Question: What is on the side of train?
Tambaya: Menene a gefen jirgin ƙasa?
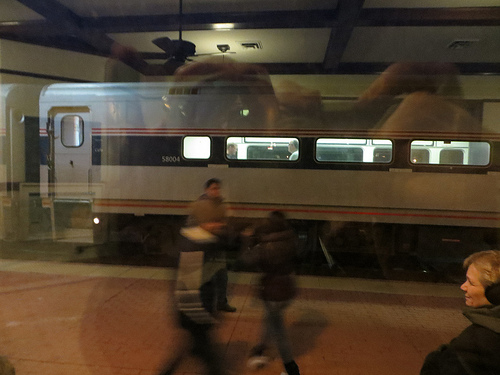
Answer: Red stripes.
Amsa: Jajayen ratsi.